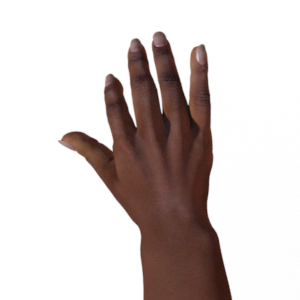
Label: paper